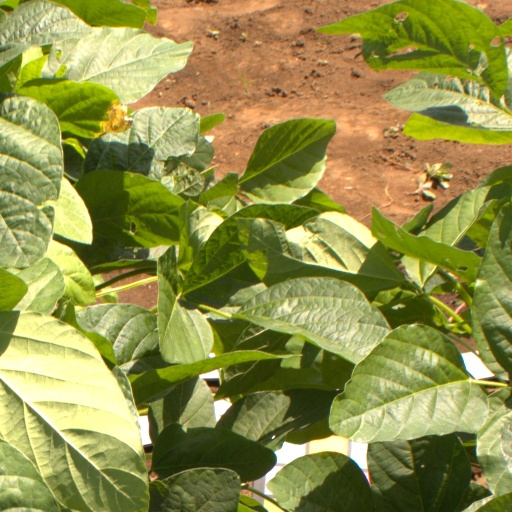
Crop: soybean